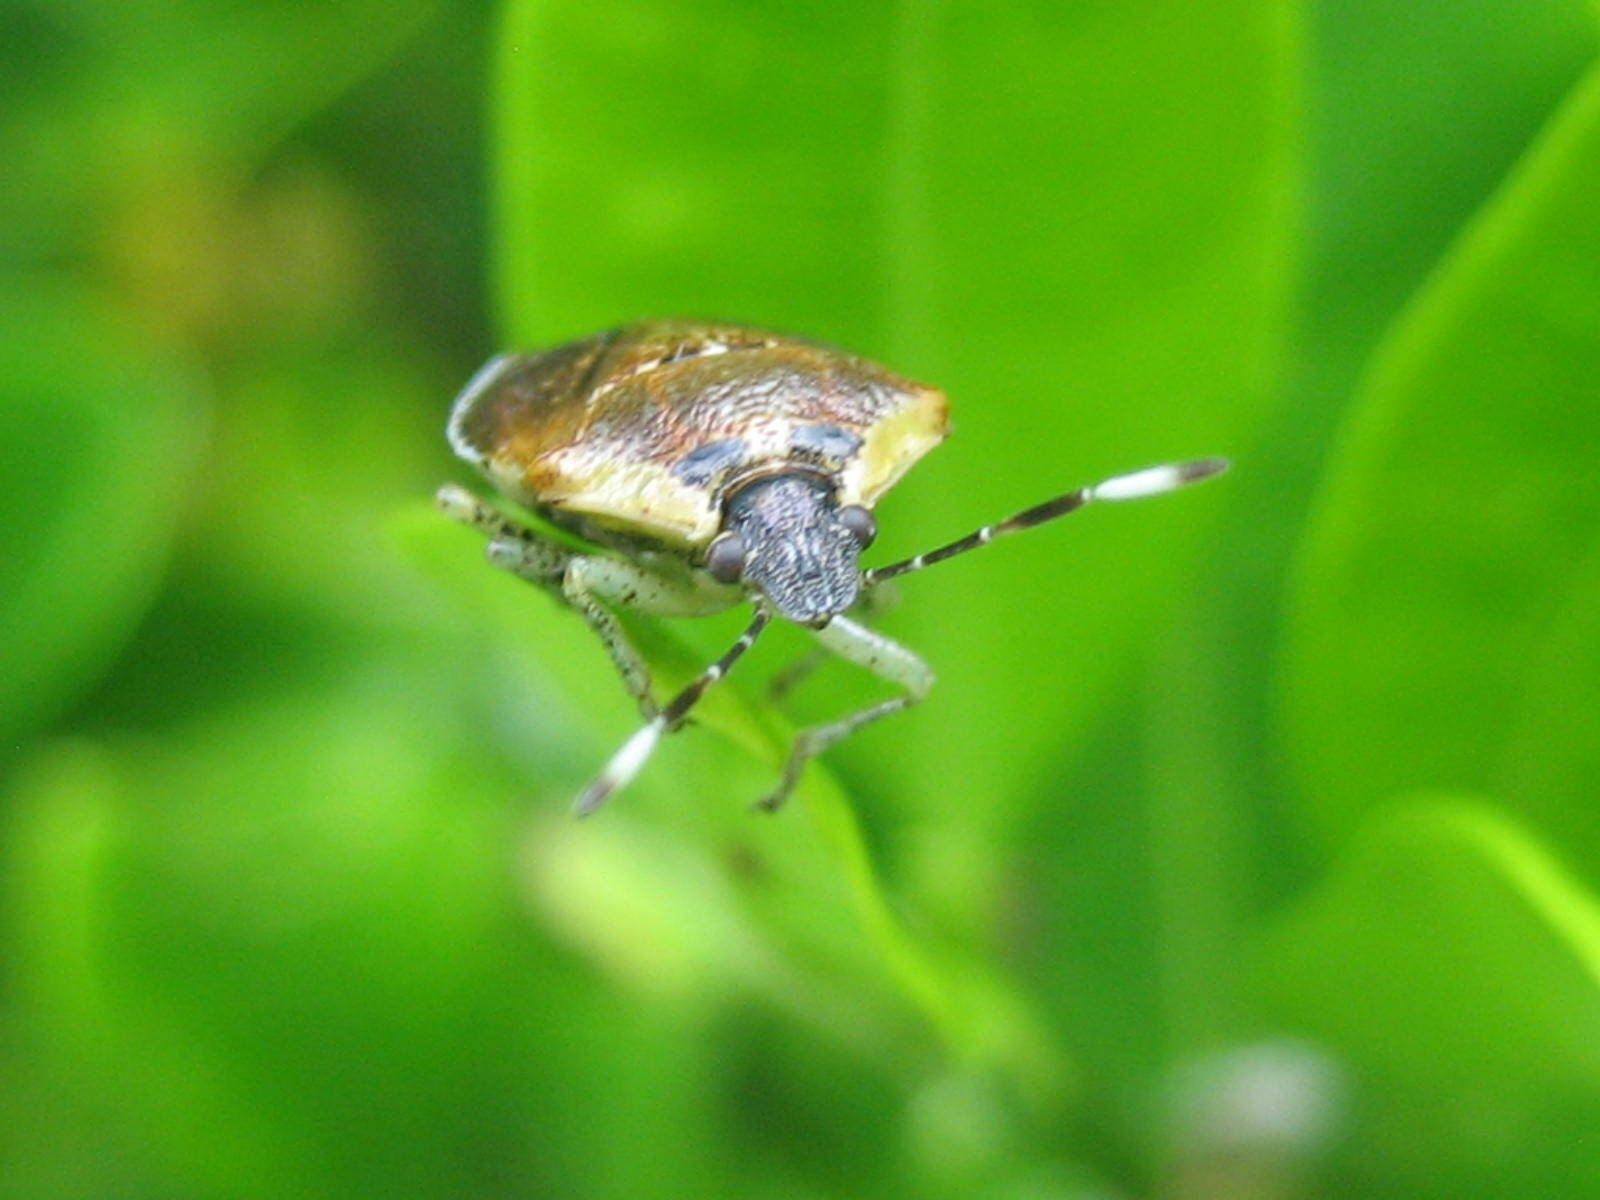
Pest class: stink_bug